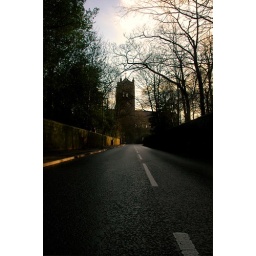
at the top of the lane is the st matthew and st james church of mossley hill in liverpool